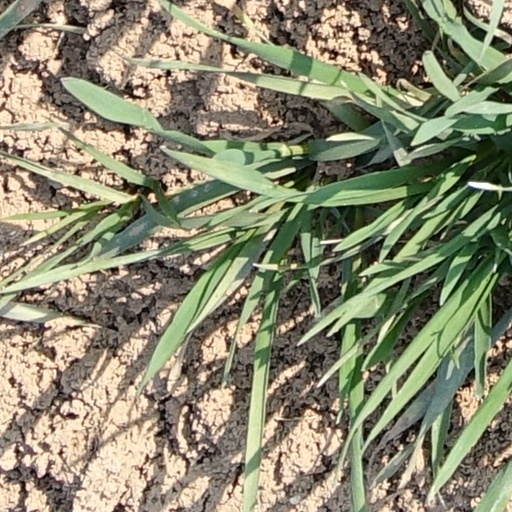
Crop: wheat